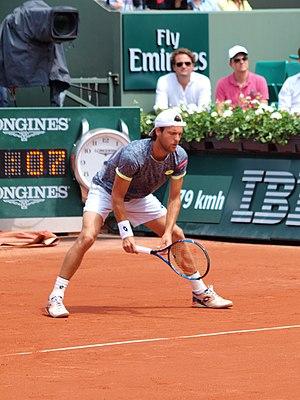
João Sousa dans son match contre Novak Djokovic, le 31 mai 2017, aux Internationaux de France à Paris (stade Roland Garros)